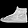
Label: Sneaker